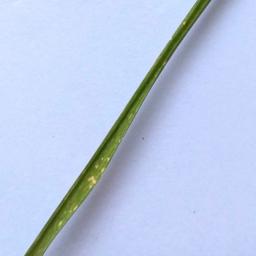
Label: Rice___Leaf_Blast